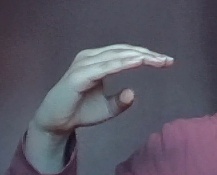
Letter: jeem